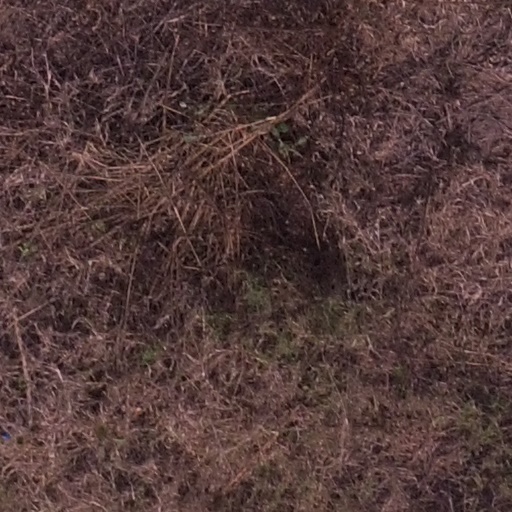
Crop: maize; corn